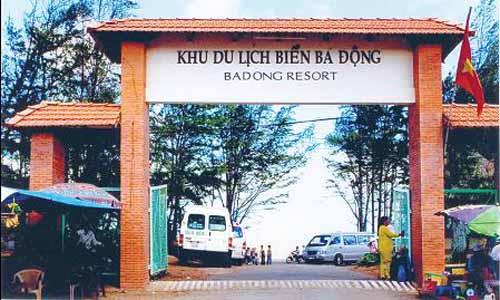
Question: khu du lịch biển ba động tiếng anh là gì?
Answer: là: badong resort